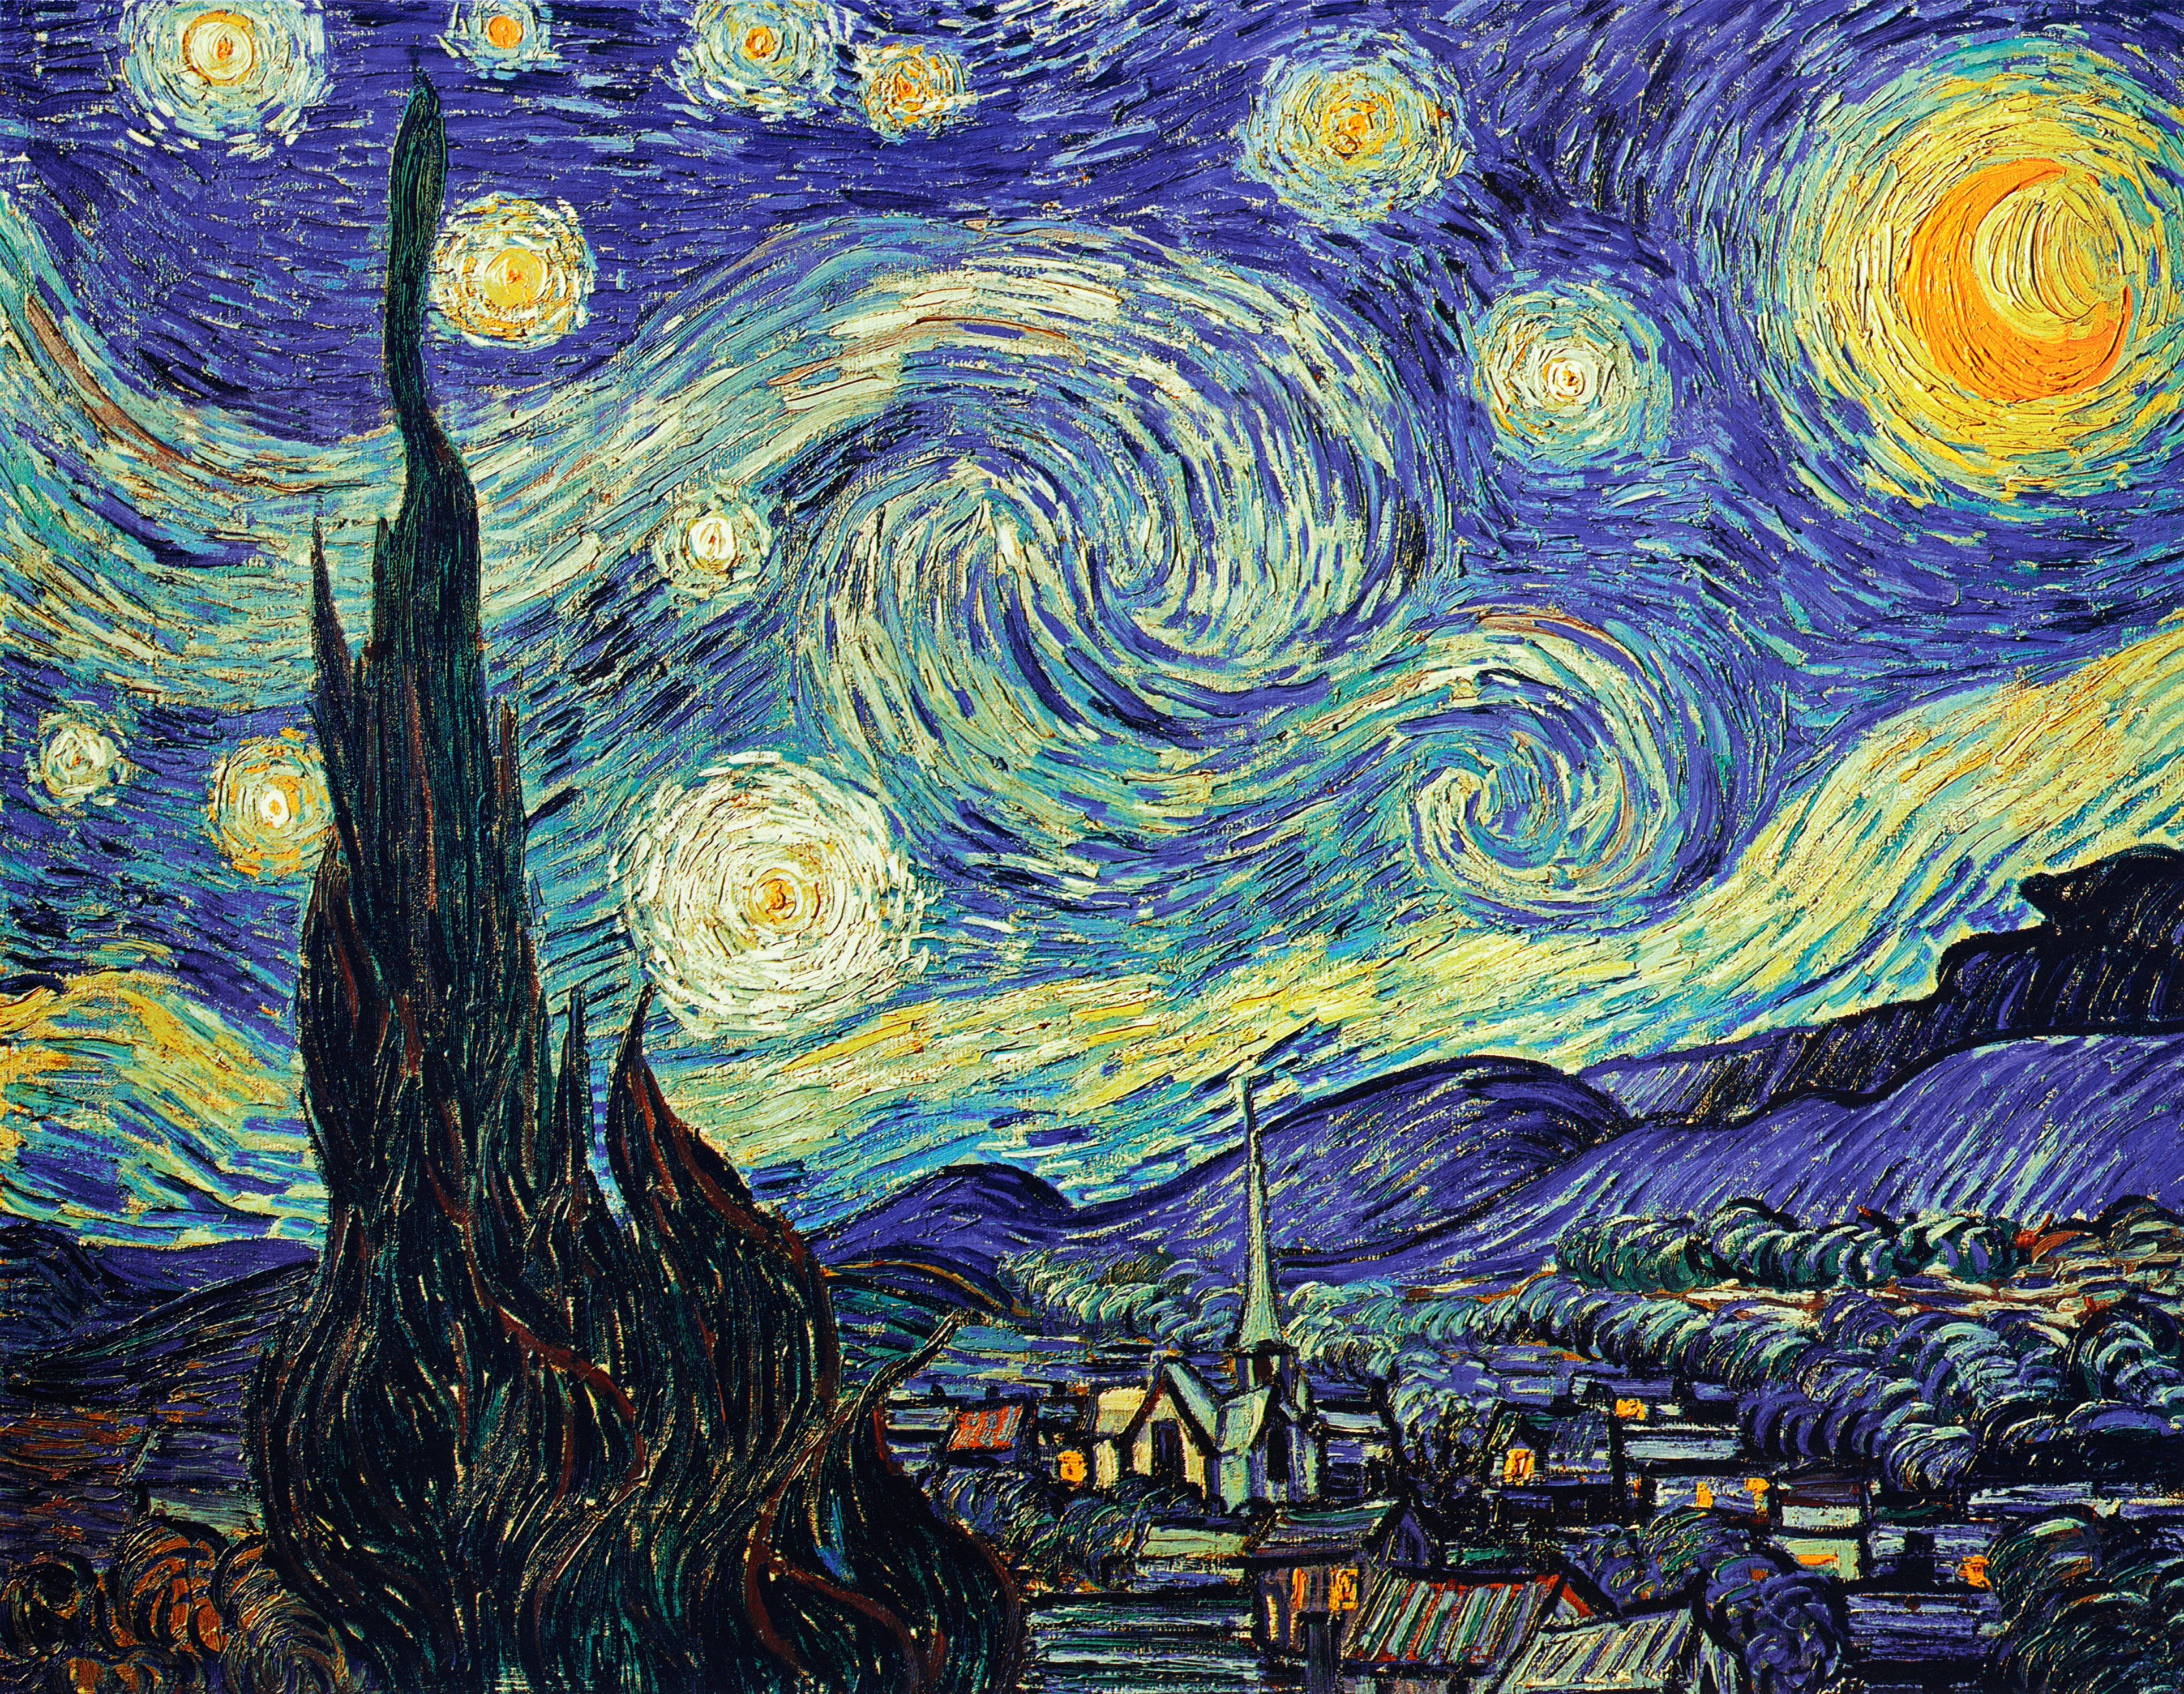
material, painting, art, starry sky, hd, oil painting, modern art, van gogh, impressionist, acrylic paint, psychedelic art